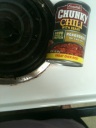Question: Is this chili?
Answer: yes